Turk Shahis

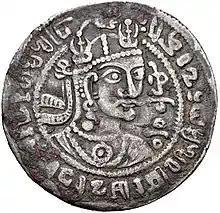
Portrait of the Turk Shahis ruler Tegin Shah, who received the investiture from the Tang Emperor in 719/720 CE, as "King of Jibin, "Tegin" (ruler) of the Khalaj".

The word ""Geluodazhi"" in this extract (Chinese: 葛罗达支, pronounced in Early Middle Chinese: kat-la-dat-tcǐe), is thought to be a transliteration of the ethnonym Khalaj. Hence Tegin Shah was described as "Tegin of the Khalaj". This title also appears on his coinage in Gupta script, where he is named ""hitivira kharalāča"", probably meaning "Iltäbär of the Khalaj".